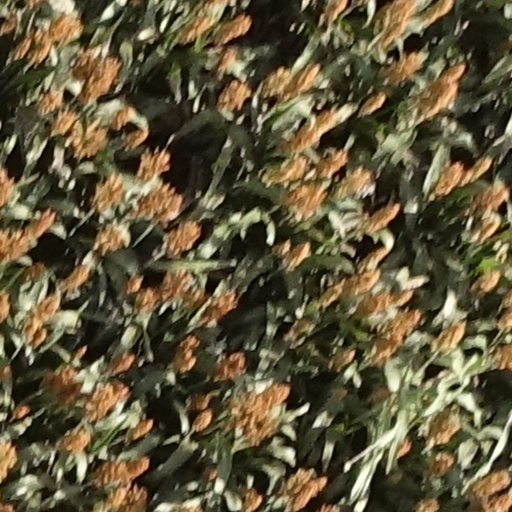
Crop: sorghum